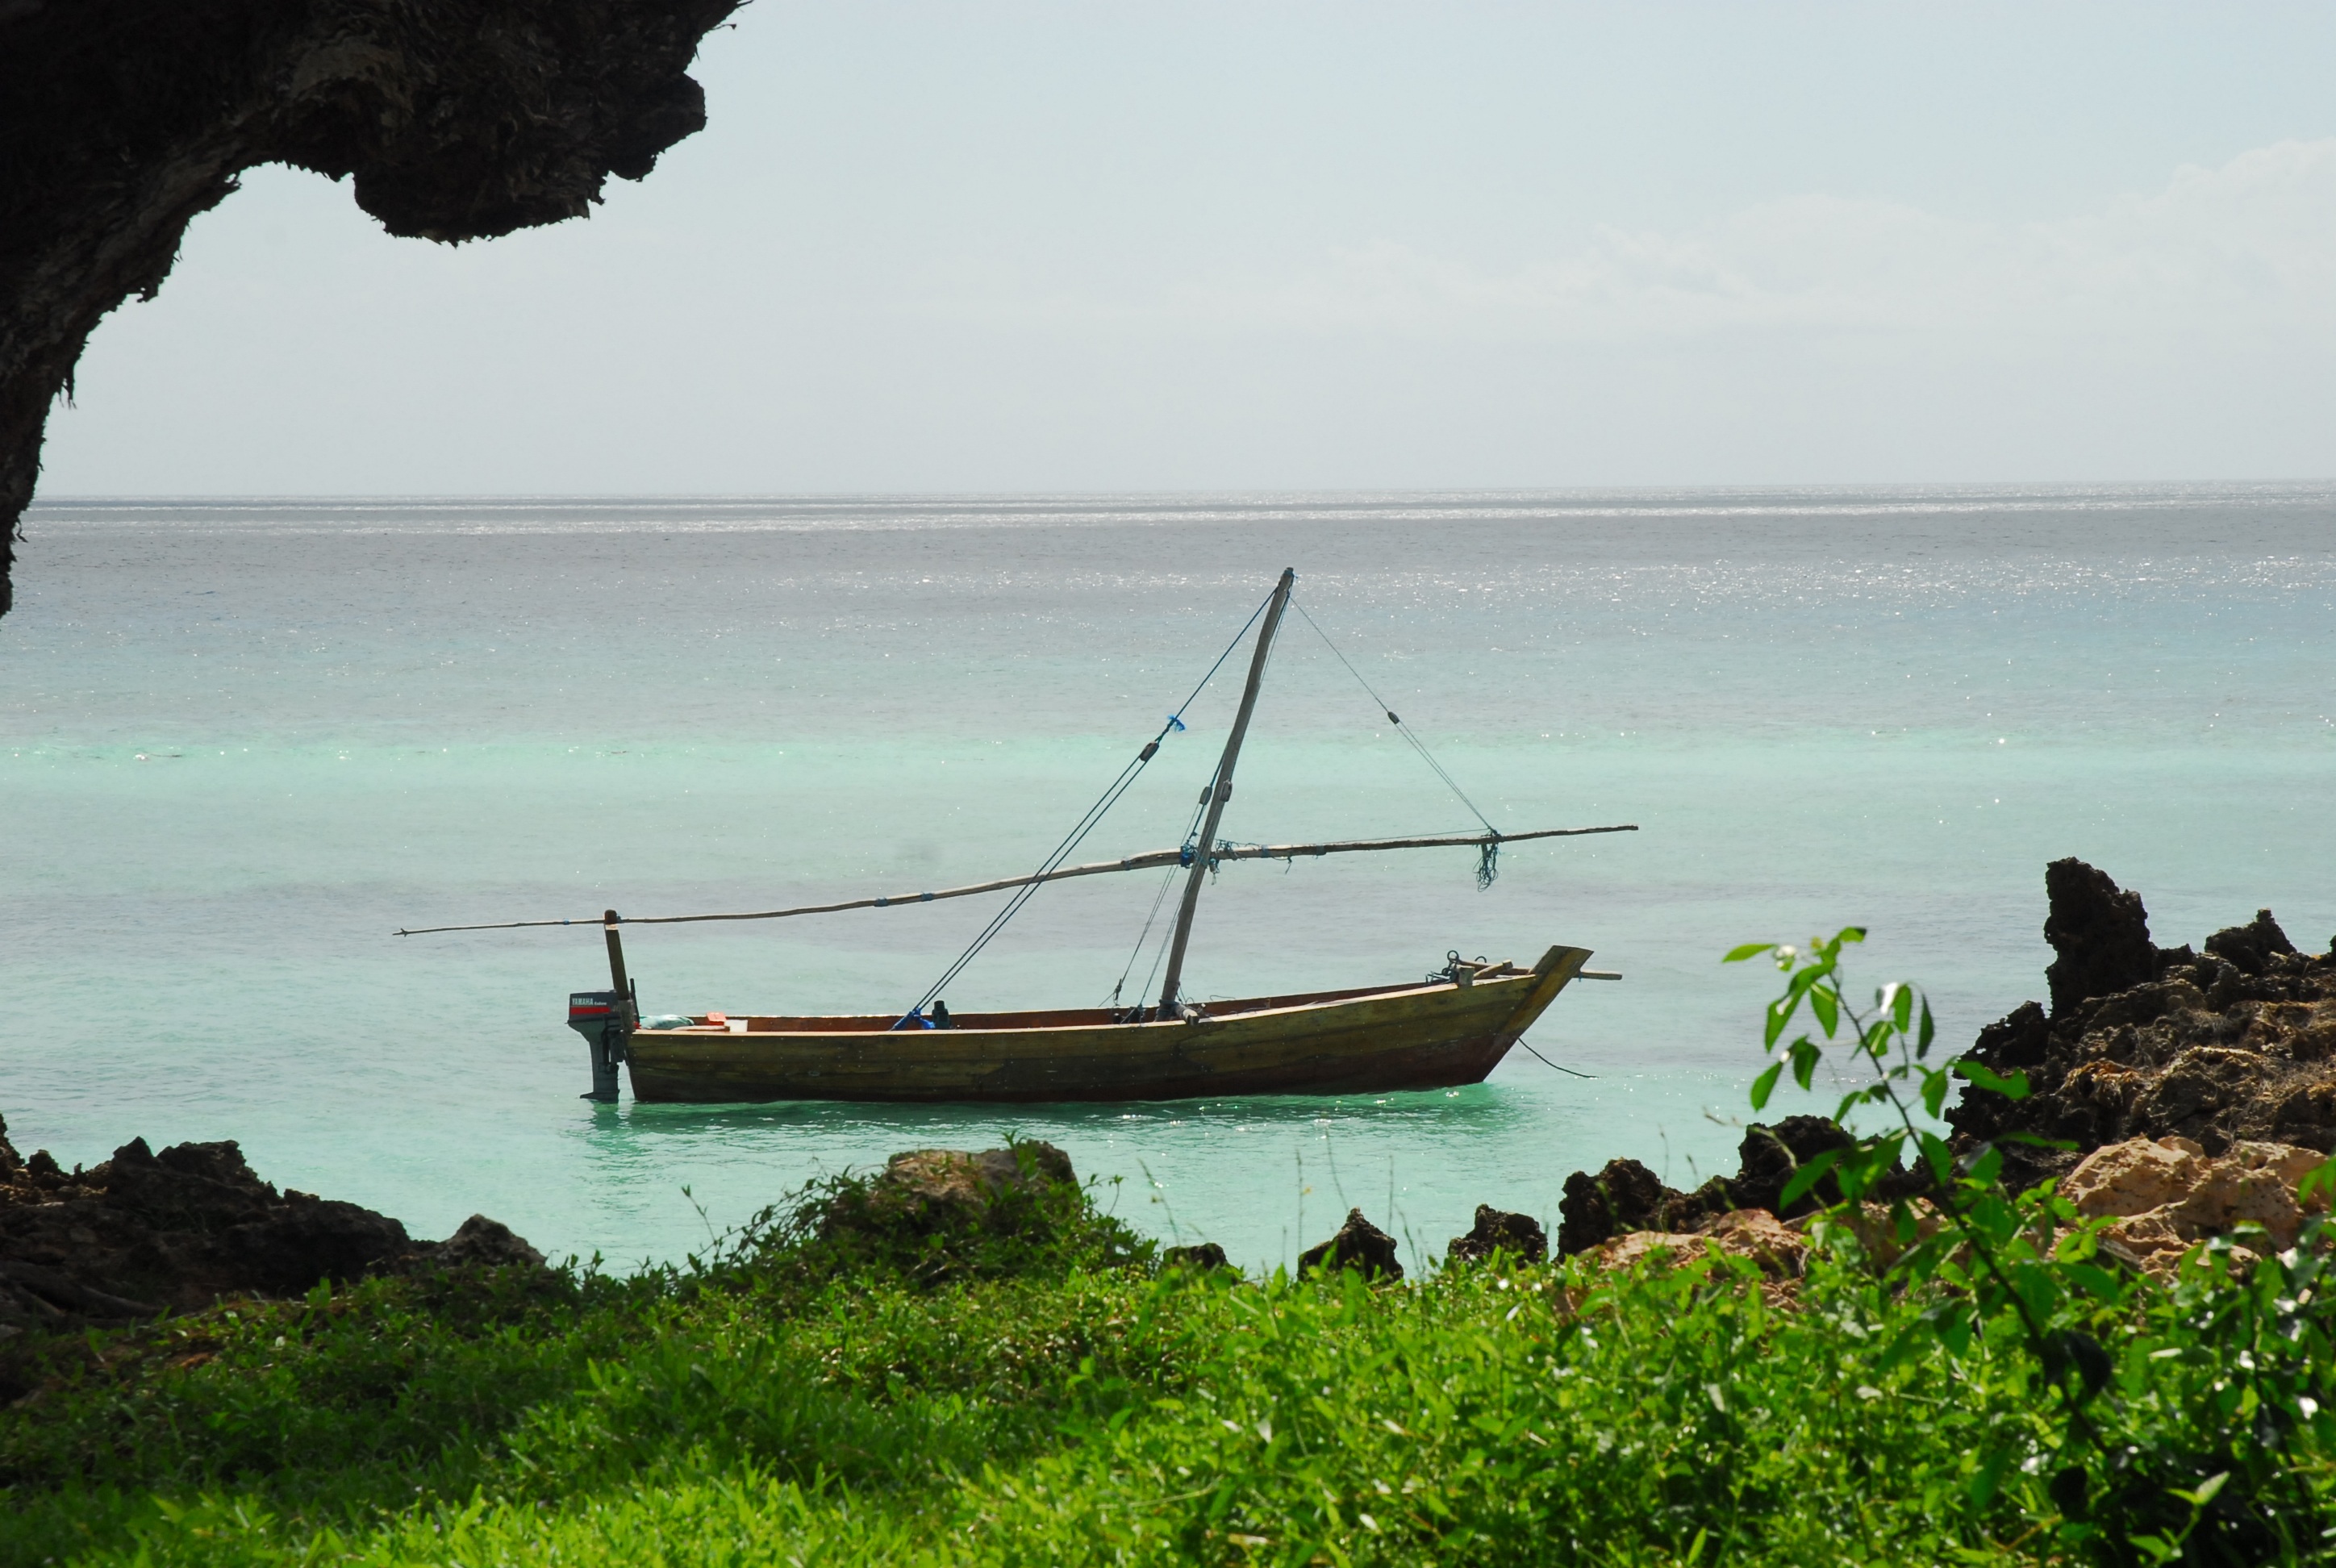
beach, sea, coast, water, ocean, boat, shore, wave, ship, vacation, vessel, vehicle, africa, bay, island, fishing boat, caribbean, tropics, cape, little boat